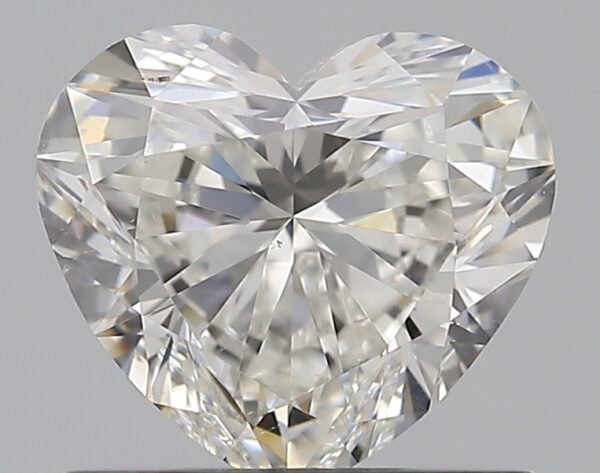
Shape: heart
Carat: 0.8
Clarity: VS2
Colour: H
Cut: EX
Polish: EX
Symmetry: EX
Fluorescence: F
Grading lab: GIA
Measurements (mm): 5.78 x 6.41 x 3.51